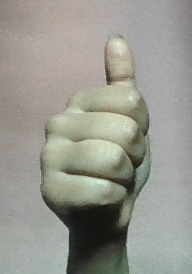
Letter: aleff